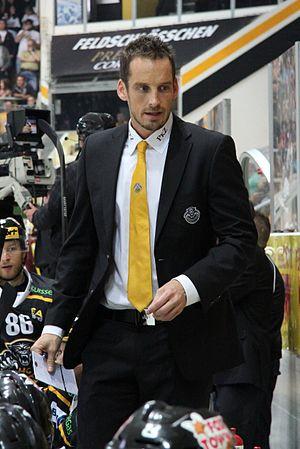
Patrick Fischer (L Head coach).
Patrick Fischer, né le 6 septembre 1975 à Zoug, était un joueur suisse de hockey sur glace. Il est désormais entraîneur et est chargé de l'équipe de Suisse depuis le 3 décembre 2015.